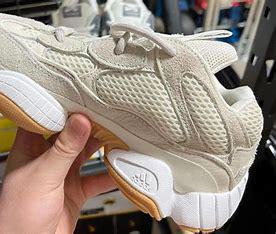
Brand: Adidas
Model: Yeezy 500